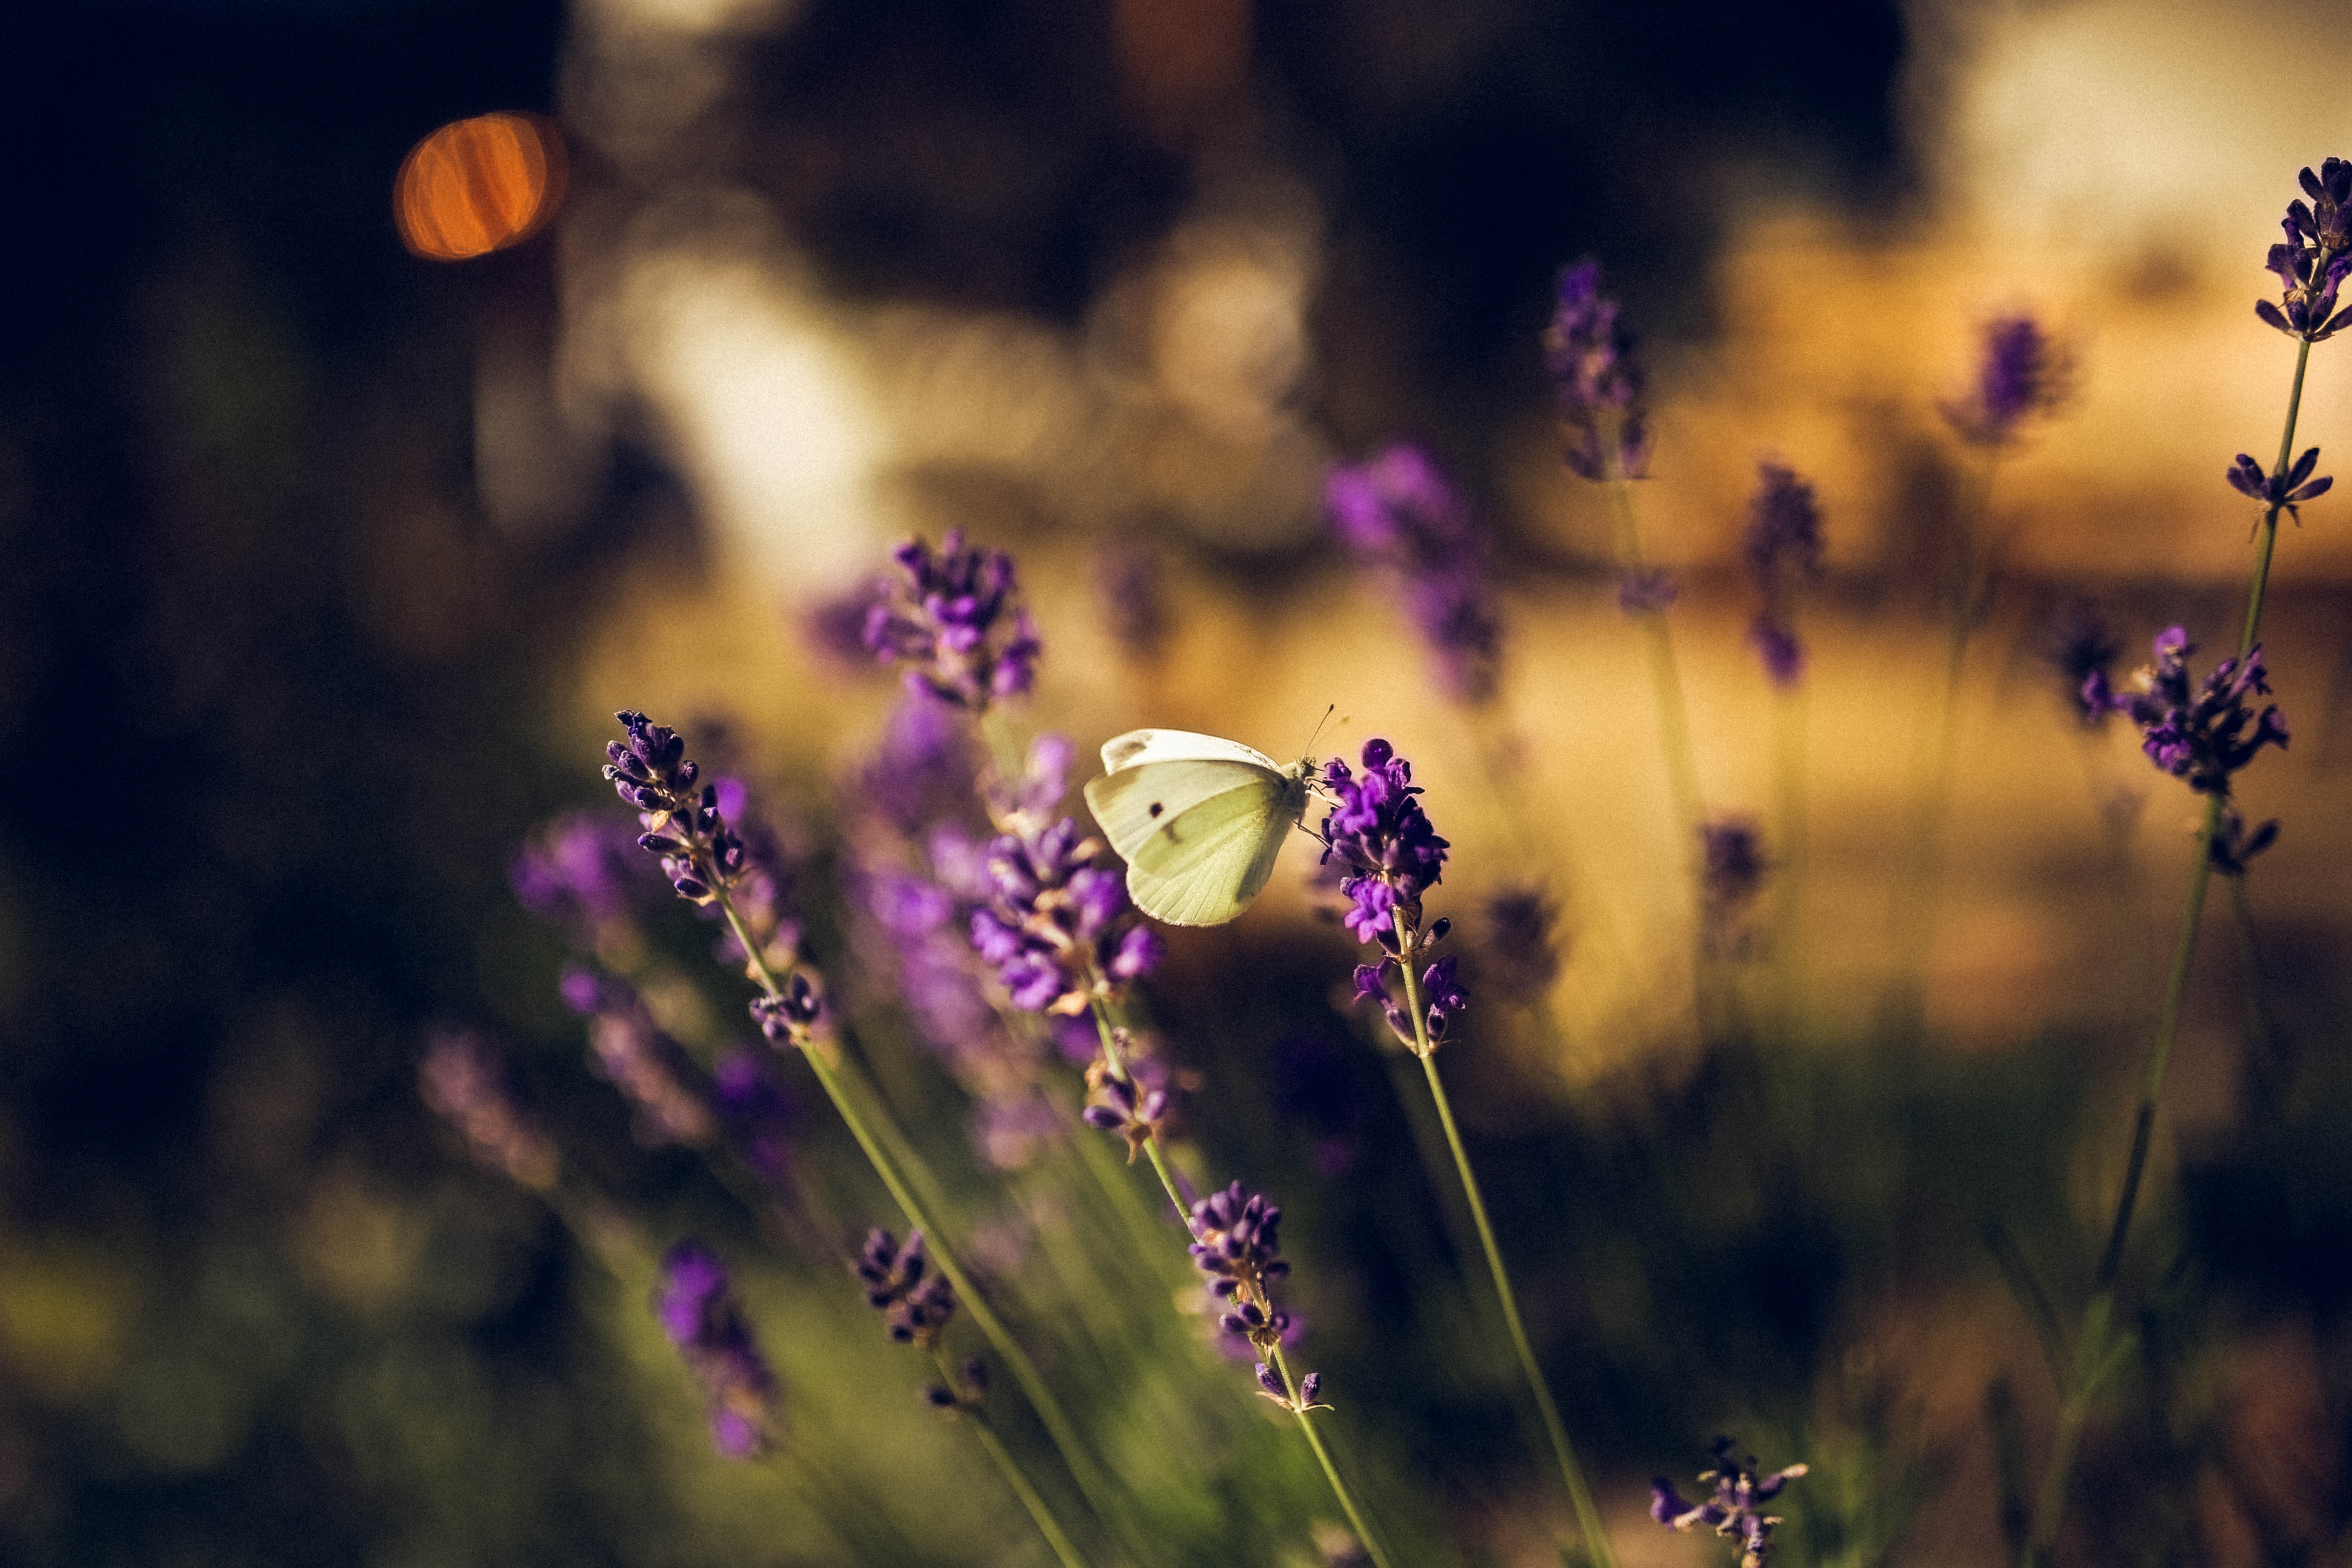
lavender, flower, purple, violet, plant, spring, pollinator, macro photography, english lavender, wildflower, photography, membrane winged insect, insect, butterfly, flowering plant, meadow, bee, honeybee